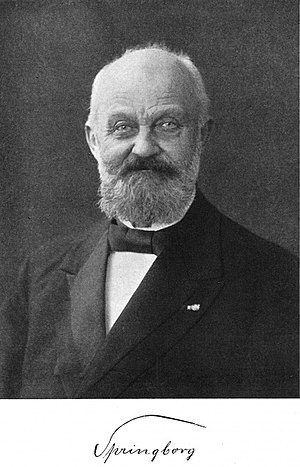
Eduard Ludvig Frederik Springborg
Bygnings- og brandinspektør Eduard Ludvig Frederik Springborg
Eduard Ludvig Frederik Springborg. var Bygnings- og brandinspektør i Aarhus, Ridder af Dannebrog, indehaver af Medaljen for 25 års god tjeneste i Brandkorpset og Det svenske Fortjenstkors i guld. Springborg var i slutningen af 1800-tallet en af Aarhus store personligheder. Med mange betydelige poster, sit joviale væsen og et iltert temperament var han en mand, man ikke kunne ignorere.